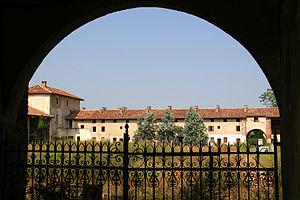
Une cascina, ou cascina a corte, est une structure agricole typique de la plaine du Pô lombarde et, pour partie, piémontaise et émilienne.